Los Angeles City Council

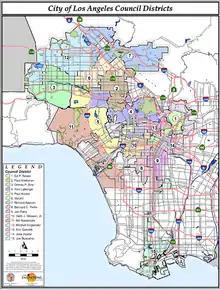
Pre-2020 Redistricting City Council Districts (does not reflect current members)

Before the incorporation of Los Angeles in 1850, members ("regidores") of a municipal council ("ayuntamiento") were chosen by the residents of each pueblo since 1812, with the number of "regidores" being based on the population. By 1835, the new city had four "regidores", alongside two "Alcaldes" (Mayor) and one "Síndico Procurador" (City Attorney). On April 4, 1850, the Los Angeles Common Council was established alongside the office of Mayor under The Act of Incorporation as the city grew from a remote town of 5,000 residents to a city of 15,000 residents. At its creation, the council had seven seats elected at-large with the members being elected by drawn lots. In 1857, the officials that were elected on May 6 were deposed and the officials from the previous year were reinstated, though they never took office. The council added three seats in 1868.